Otto I, Duke of Bavaria

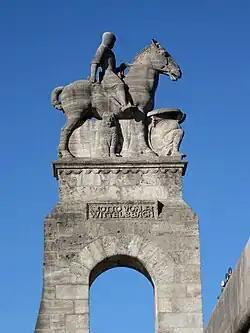
Otto von Wittelsbach, Wittelsbach Bridge in Munich, sculptor Georg Wrba

He was finally rewarded with the duchy of Bavaria on 16 September 1180 at Altenburg in Thuringia, after the deposition of Duke Henry the Lion. But he was so little regarded by many of the Bavarian aristocracy that they are said to have refused him the customary homage. They went so far as to refuse to attend his first court assembly at Regensburg.